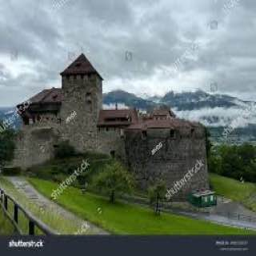
Vaduz Castle